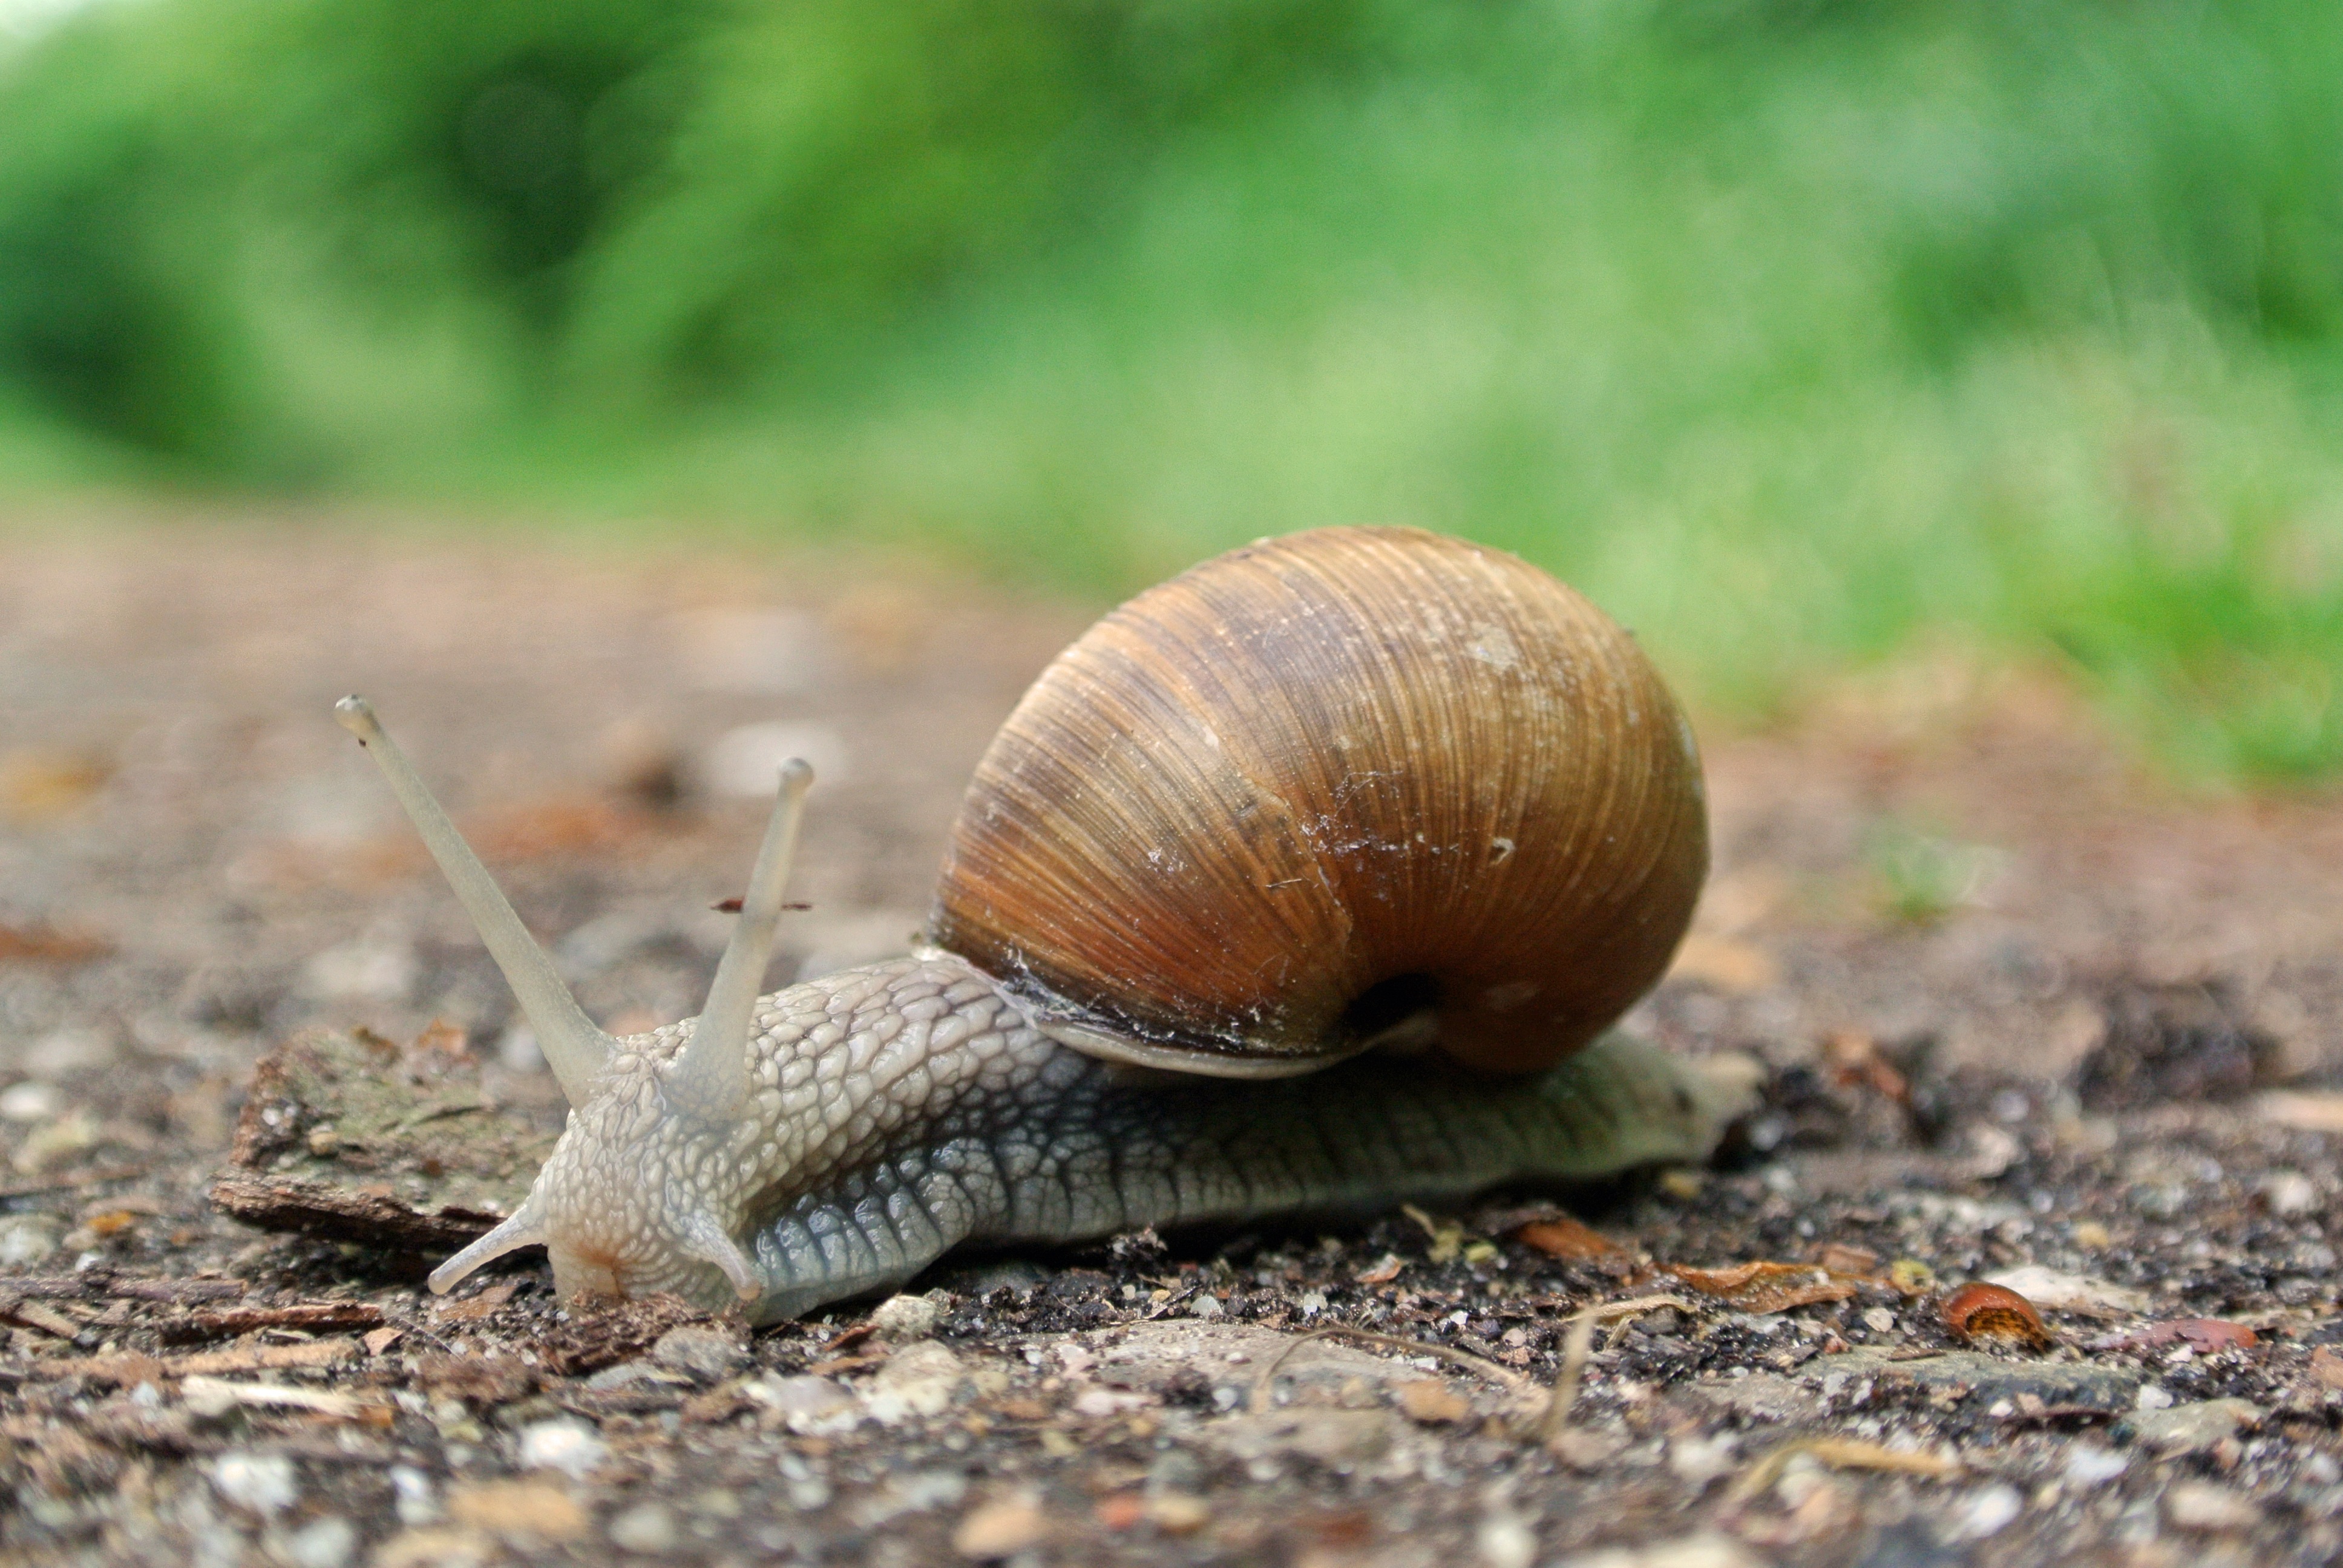
wildlife, macro, close, fauna, invertebrate, close up, snail, escargot, molluscs, slug, schnecken, macro photography, sea snail, snails and slugs